Palace

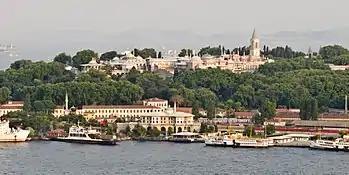
Topkapı Palace complex, Istanbul

In Indonesia, palaces are known as "istana" (Malay and Indonesian), or "kraton" (Javanese and Sundanese). In Bali the royal palace compound is called "puri". The palaces reflect the long history and diverse culture of the Indonesian archipelago.